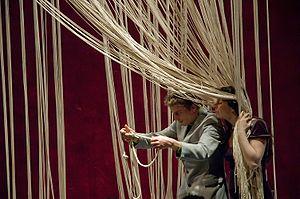
Spectacle Les Fils qui nous lient, Paris
Dans le domaine de la corderie, une corde est un corps long, flexible, résistant, rond, composé de fils tortillés et/ou tressés ensemble appelé toron.